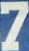
Number: 7